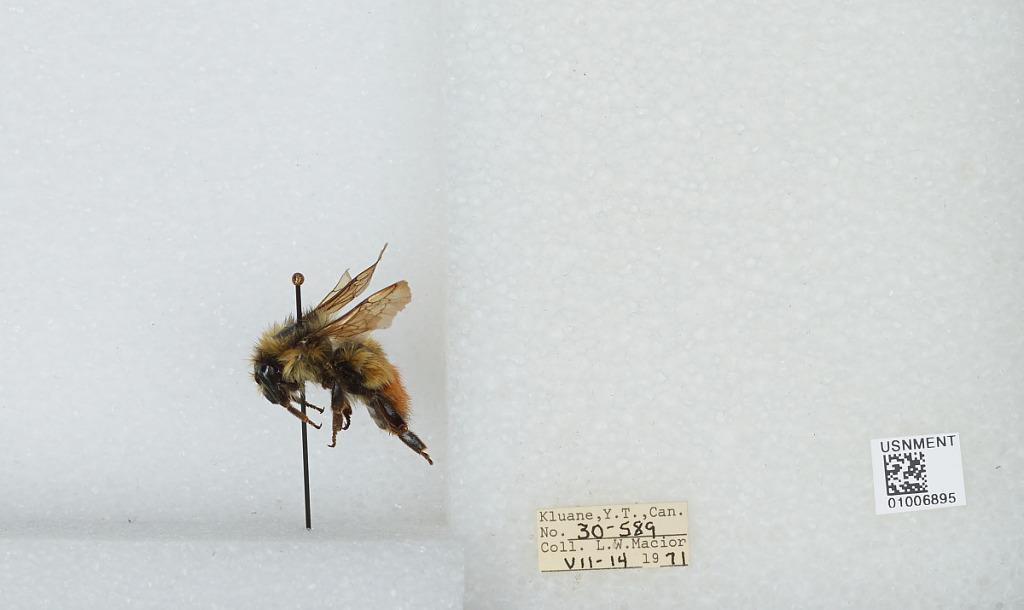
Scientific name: Bombus (Pyrobombus) flavifrons Cresson
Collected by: L. Macior
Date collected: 1971-7-14
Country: Canada
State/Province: Yukon Territory
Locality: Kluane
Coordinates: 60.75, -139.5